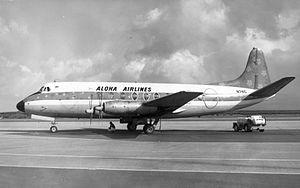
Aloha Airlines était une compagnie aérienne américaine, implantée à Honolulu, à Hawaii et qui a cessé ses activités le 31 mars 2008.